James E. Service

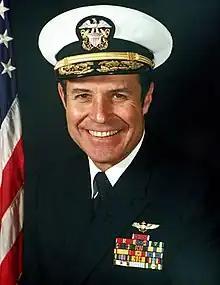

James Edward Service (January 20, 1931 – February 10, 2017) was a vice admiral of the United States Navy active during much of the Cold War. A naval aviator, he flew combat missions in the Korean War and Vietnam War, commanded aviation units and various ships including aircraft carriers, served as a test pilot, and was President of the Naval War College.